Assar Gabrielsson

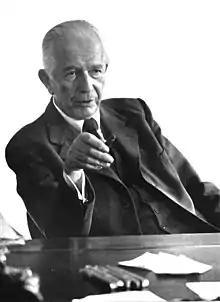
Gabrielsson at Volvo AB in 1960.

Assar Thorvald Nathanael Gabrielsson (13 August 1891 – 28 May 1962) was a Swedish industrialist and co-founder of Volvo.